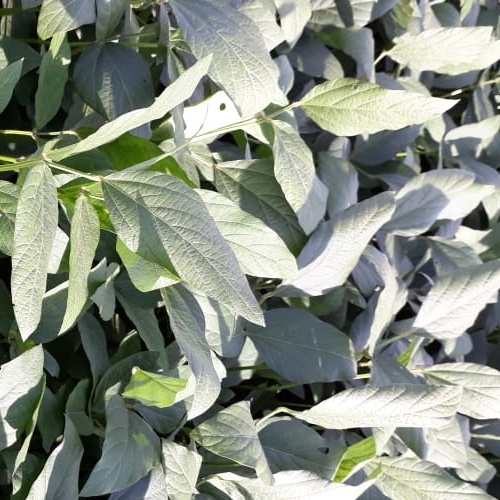
Label: Diabrotica_speciosa